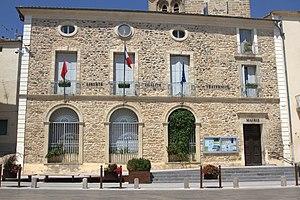
Mairie de Caux.